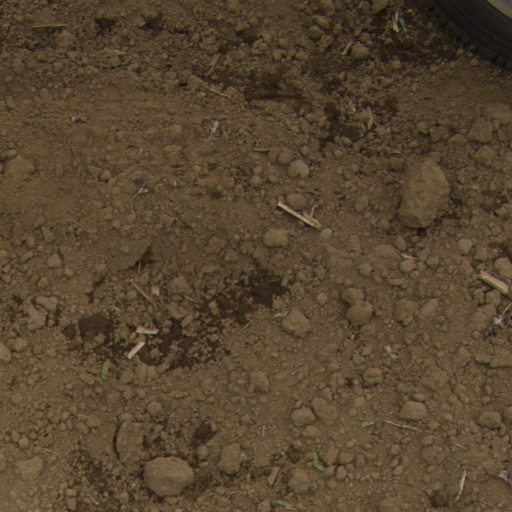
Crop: Jerusalem artichoke